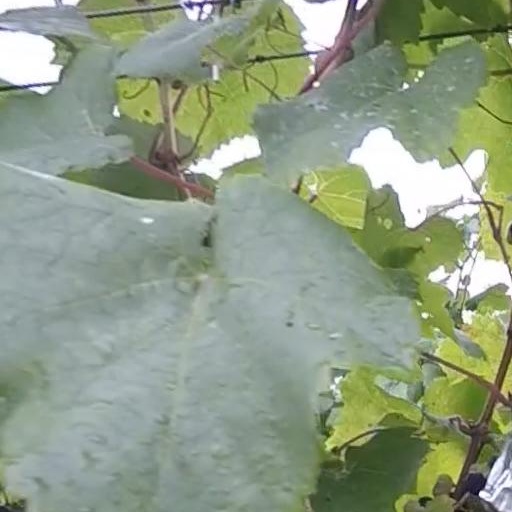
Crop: grape